Describe the emotion expressed in this image:  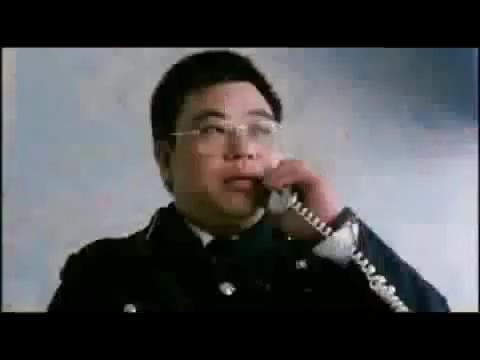
This person displays Suffering, valence and arousal with low intensity.